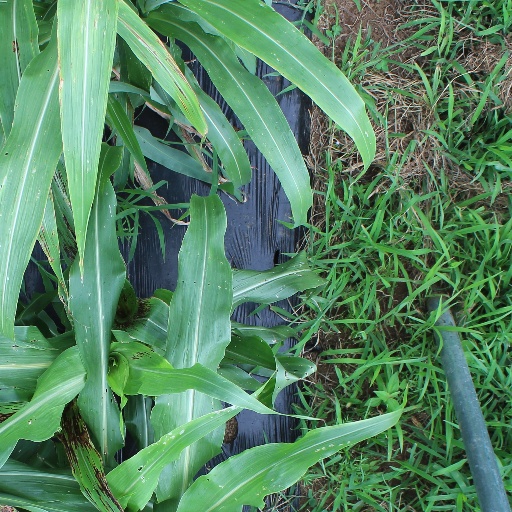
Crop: sorghum